WRMT

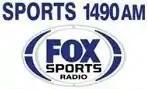
Logo as a Fox Sports Radio affiliate

In 2005, this station was ESPN Radio 1490 and aired high school sports. WRMT briefly aired gospel programming originating from Praise City Church.